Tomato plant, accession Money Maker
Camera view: horizontal (90 deg, fisheye); turntable rotation: 120 degrees
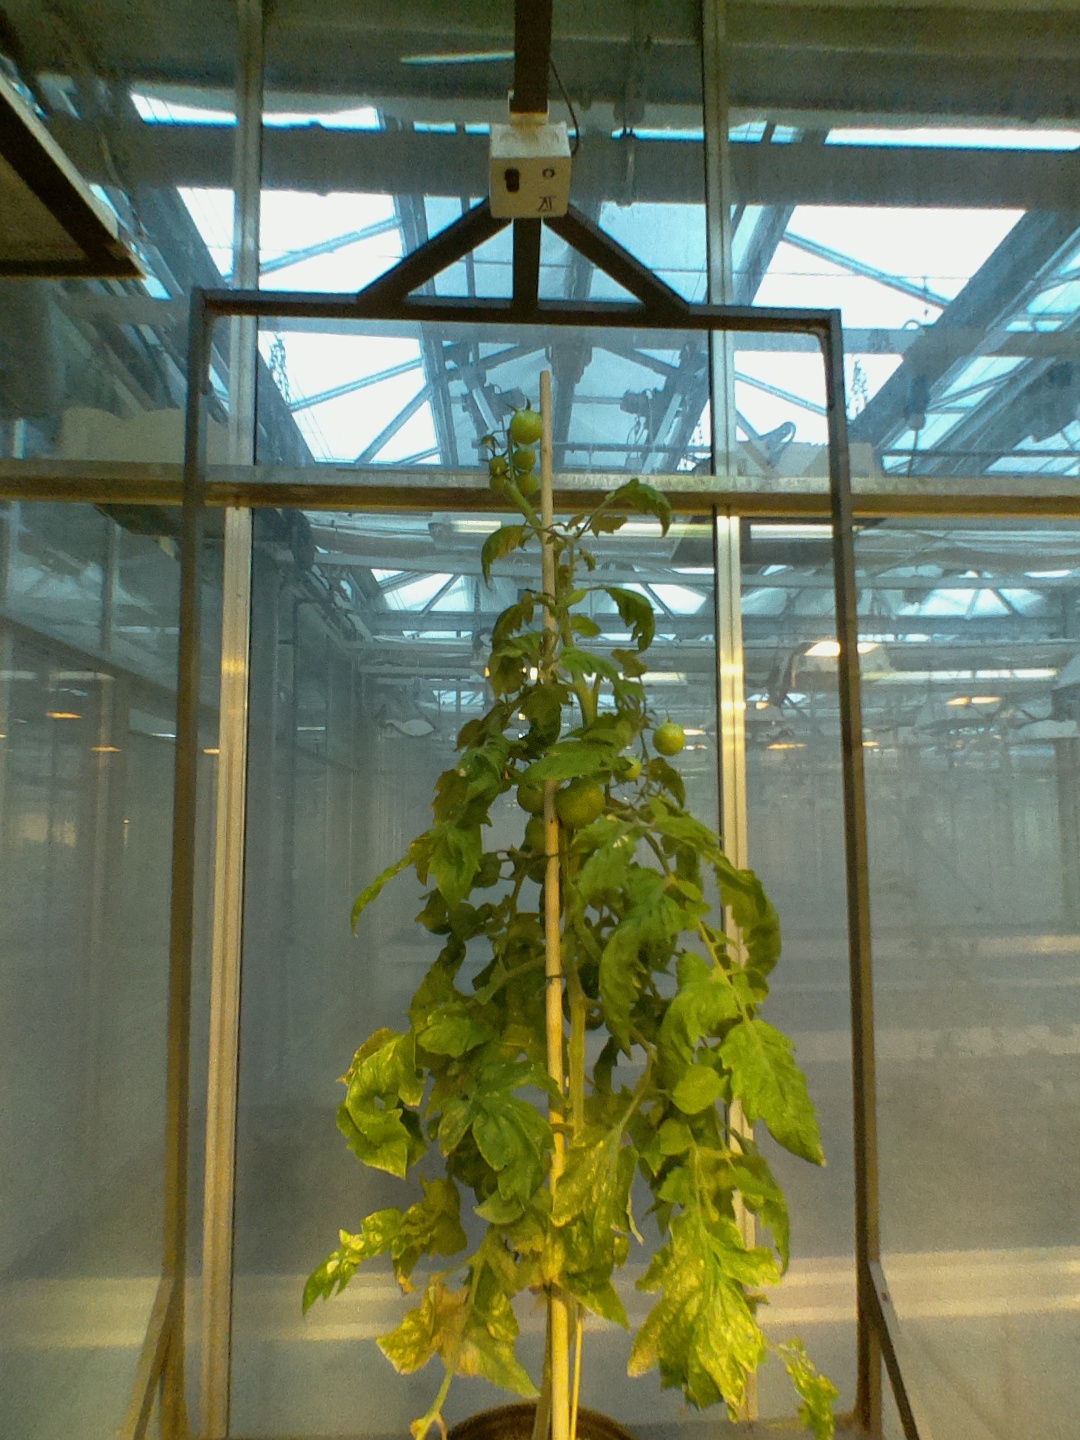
BBCH growth stage 79: 90% -100% of final fruit size